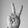
ASL letter: V